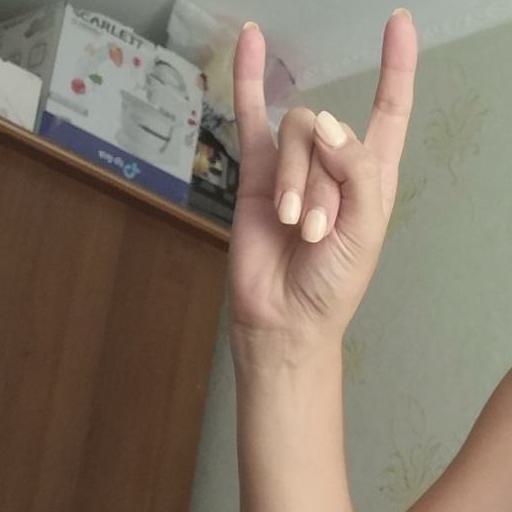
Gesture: rock